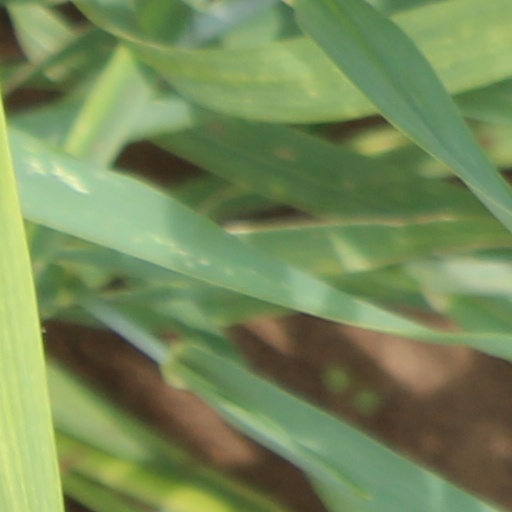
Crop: wheat